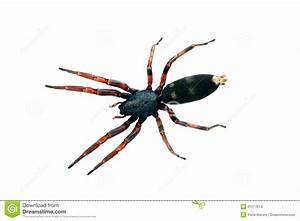
Label: spider